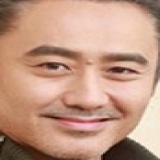
diễn viên Ngô Tú Ba